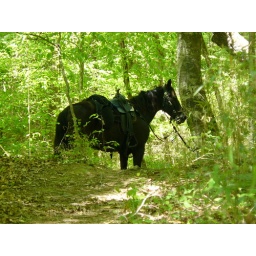
road trip south on the Natchez Trace. we came on this horse quite by surprise